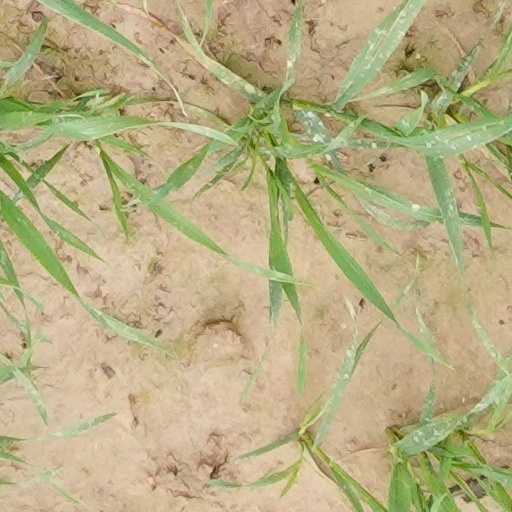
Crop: wheat